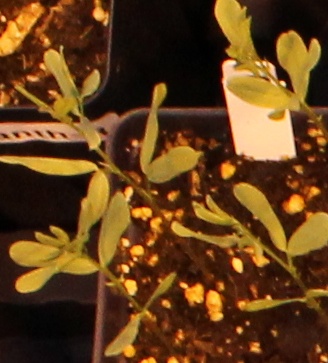
Label: Lentil